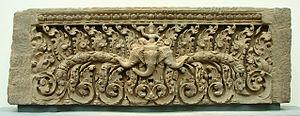
Linteau. Provenance exacte inconnue, style de Pre Rup, fin du 10ème siècle. Au centre: Indra, dieu de l'orage, chevauchant l'éléphant tricéphale Airavana et brandissant la foudre. Musée Guimet,Paris.
Le linteau est un élément architectural qui sert à soutenir les matériaux du mur au-dessus d'une baie, d'une porte ou d'une fenêtre. Le linteau peut servir de base à un tympan et un arc de décharge peut être placé en dessous du liteau pour reporter le poids du mur au-dessus sur les jambages et décharger ainsi le linteau.